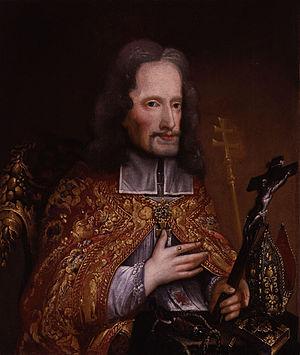
Cette liste de saints concerne les saints et les bienheureux, reconnus comme tels par l'Église catholique, ayant vécu au XVIIᵉ siècle.
Jean-Baptiste De Doncker est un carme déchaux belge, engagé dans la mission anglaise de son ordre, et connu sous le nom de Gaspard ab Annuntiatione.